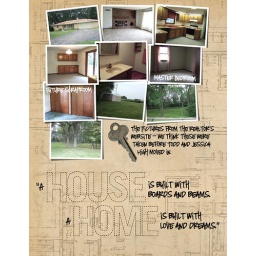
The first page in the book I'm starting about our first house and the journey it was to get it purchased and remodeled.